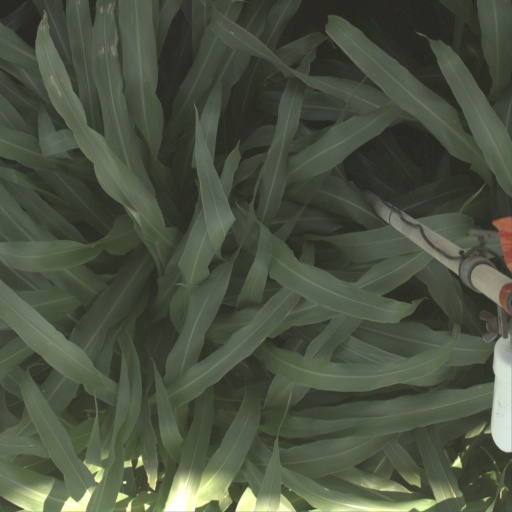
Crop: sorghum